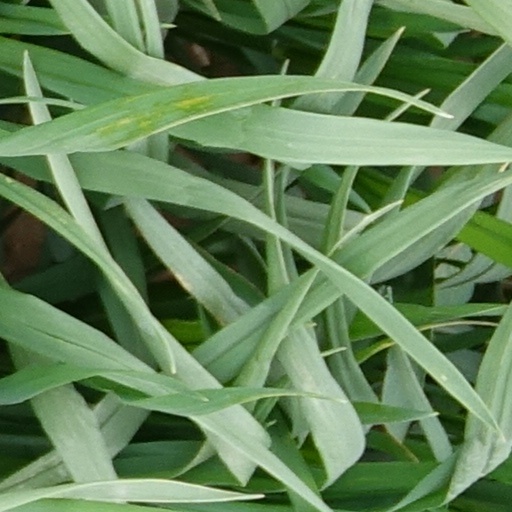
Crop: wheat